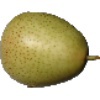
Label: Pear 1